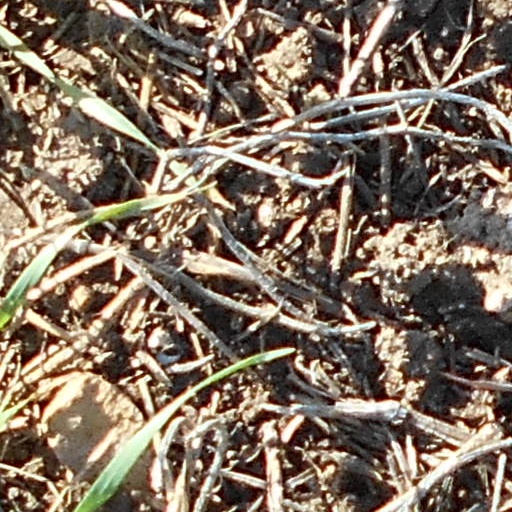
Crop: wheat